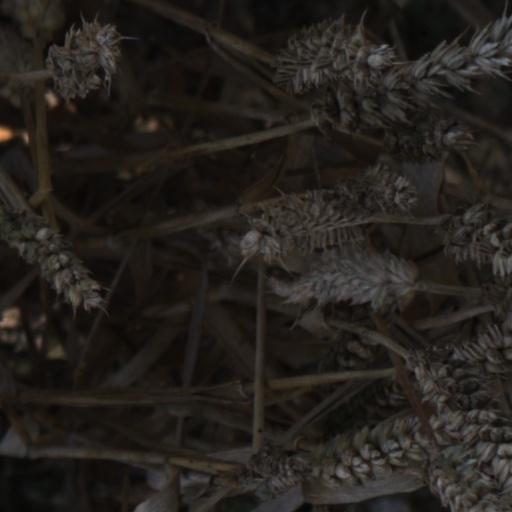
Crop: wheat